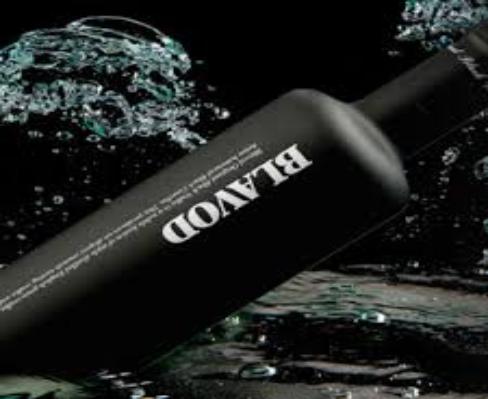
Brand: Blavod
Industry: Food